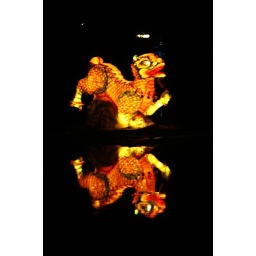
one of the 4 holy symbols in buddhism.i found out that is me. born in dog year with lion sign.